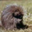
Label: beaver